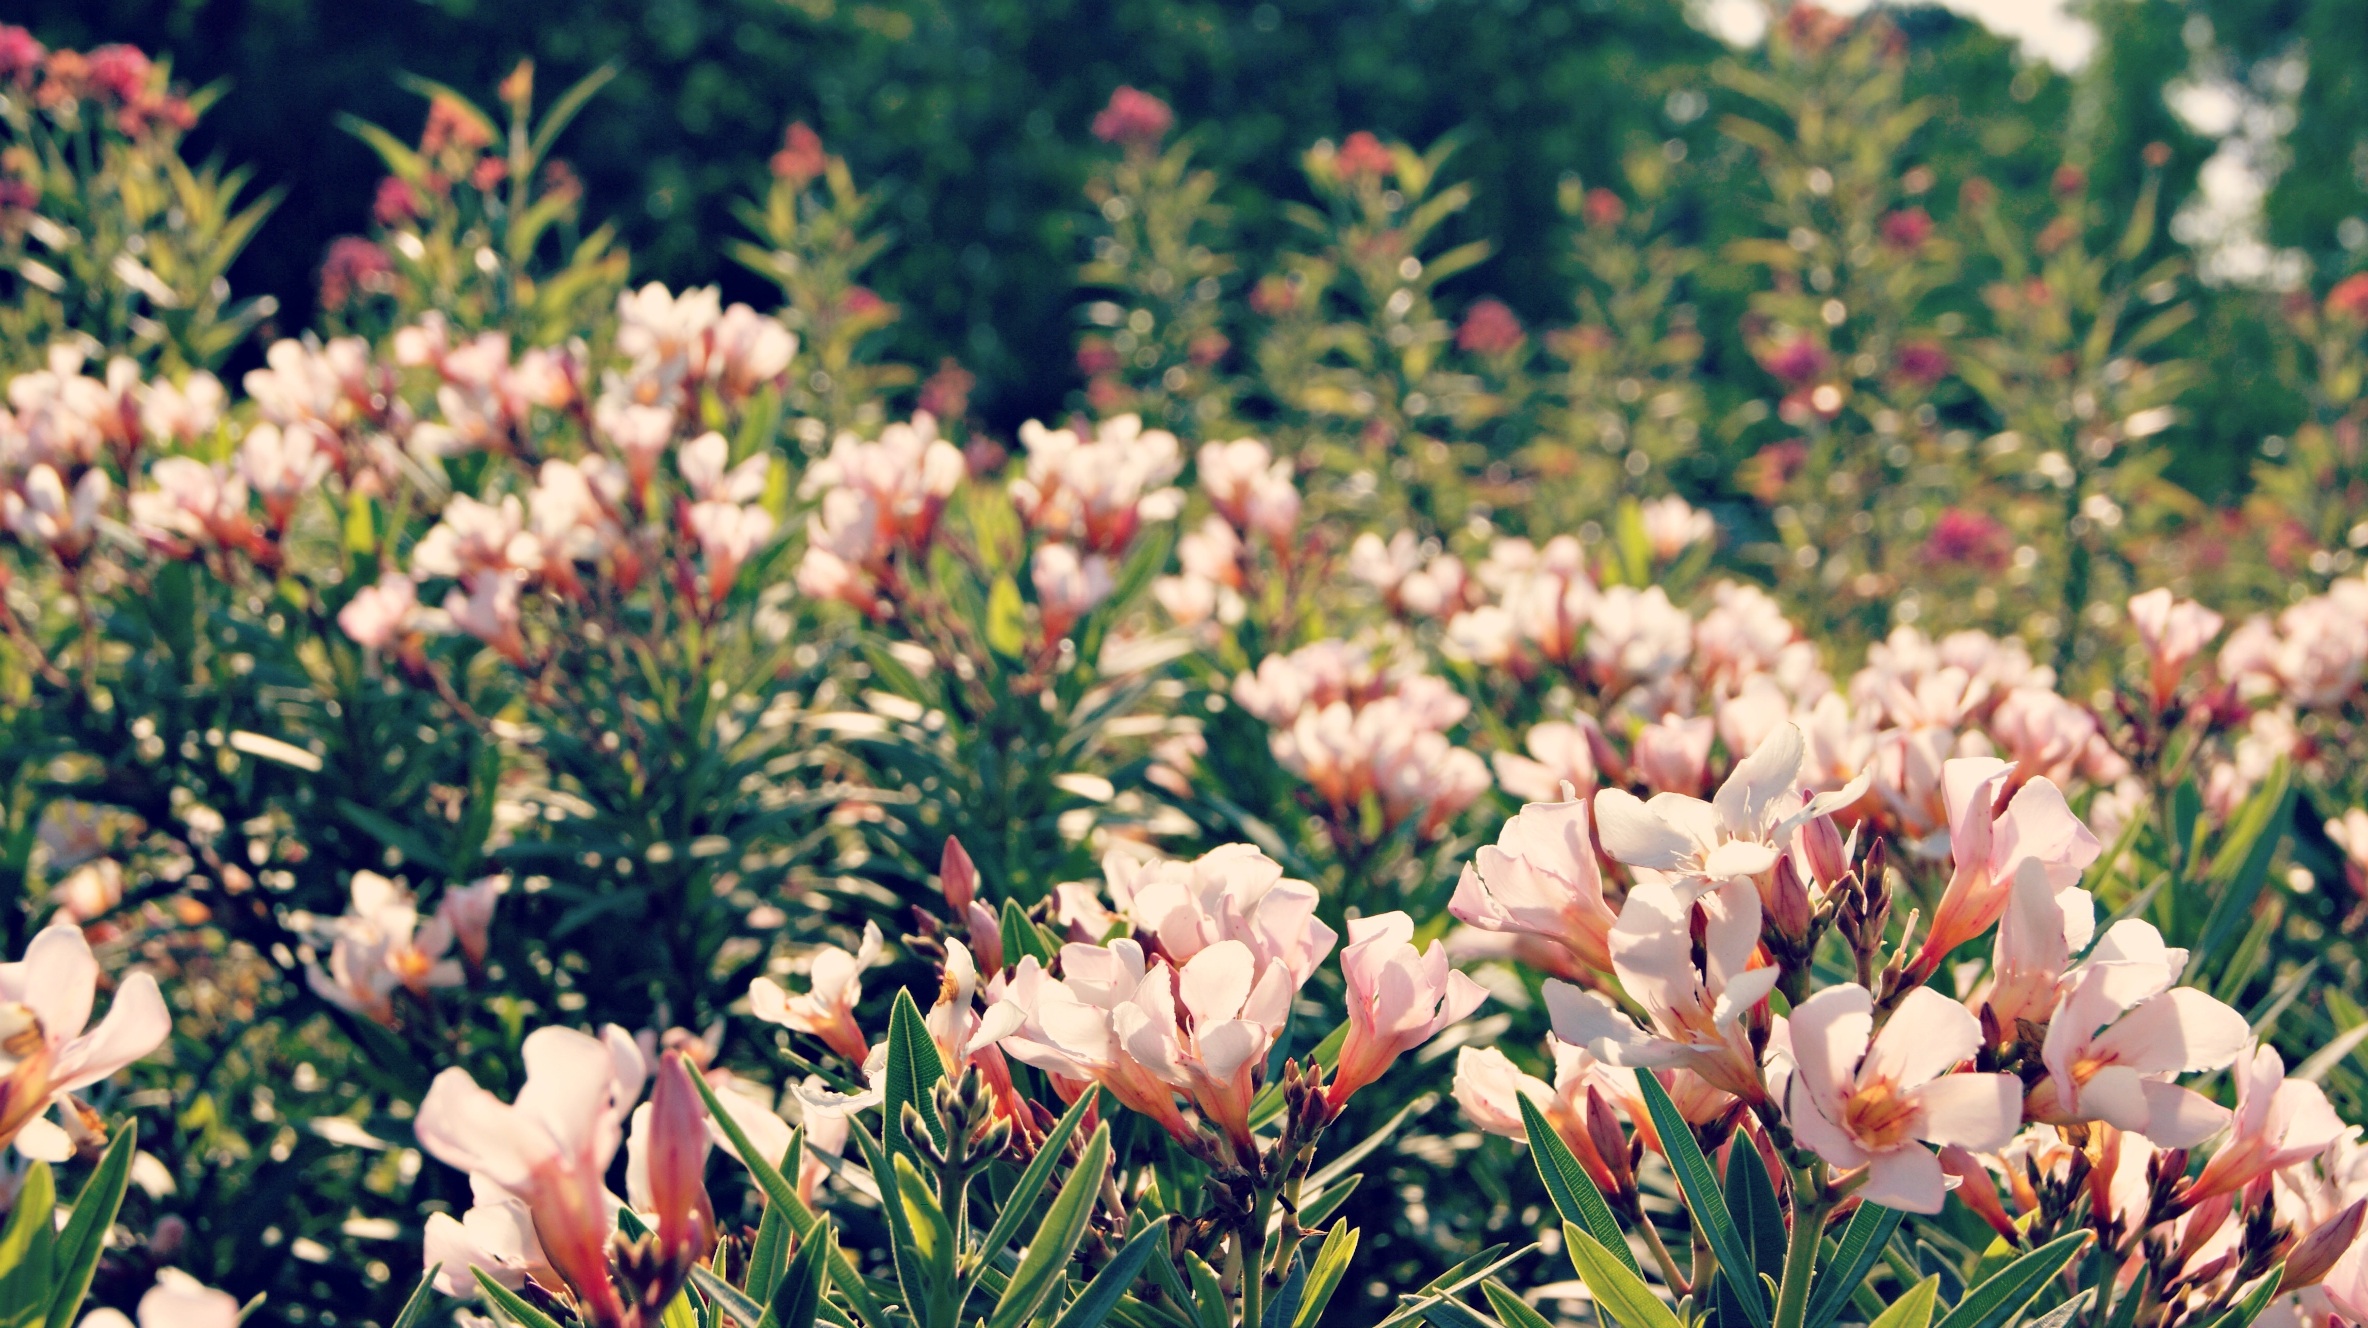
grass, blossom, plant, lawn, meadow, flower, tulip, botany, garden, pink, flora, wildflower, shrub, floristry, flowering plant, land plant